Lucas de Wael

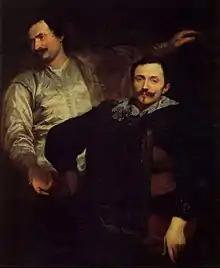
"Lucas and Cornelis de Wael" by van Dyck

Lucas de Wael (3 March 1591 – 25 October 1661) was a Flemish painter, art dealer and merchant. He was born in Antwerp and worked for some time in Genoa in Italy before returning to Antwerp. Here he continued his artistic and commercial activities. He is known for his landscapes and genre scenes.